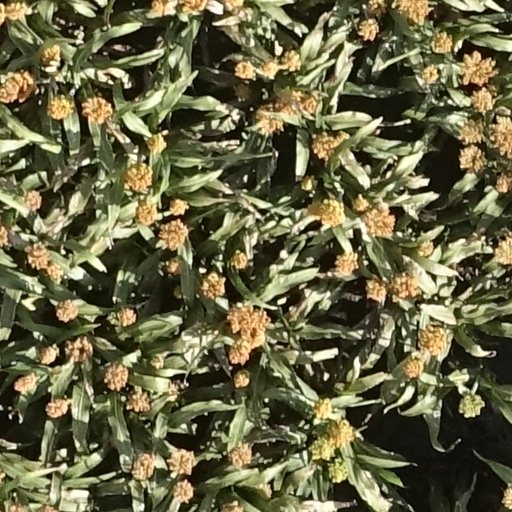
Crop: sorghum